Kennicott Glacier

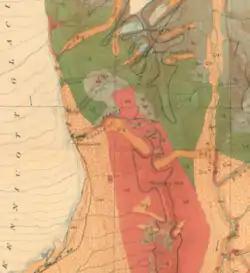
Geologic map depicting the glacier

Kennicott Glacier is a glacier in the U.S. state of Alaska. It trends southeast from Mount Blackburn to its terminus at the head of the Kennicott River in the Wrangell Mountains. It is located in Wrangell-St. Elias National Park near the small town of McCarthy, Alaska and the historic ghost town of Kennecott, Alaska.